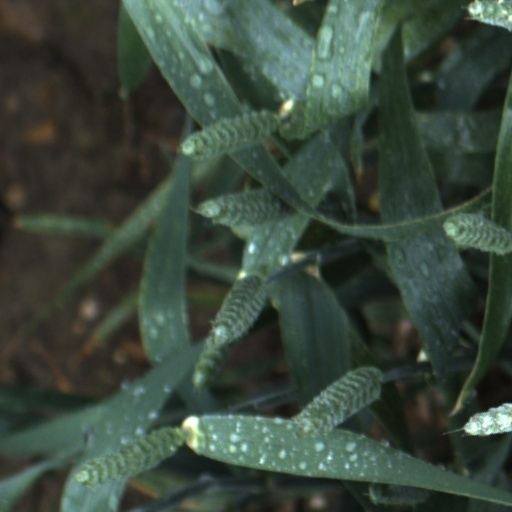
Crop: wheat